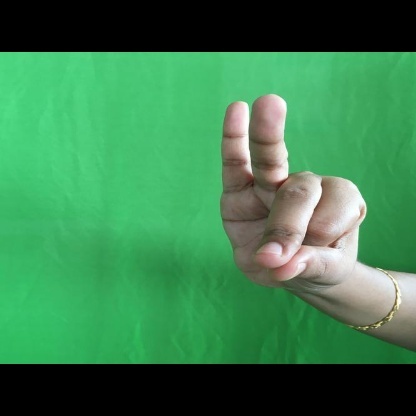
Mudra: Bramaram